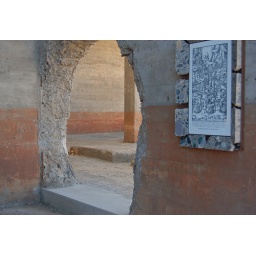
The Shasta Dam Required enough concrete to building a 3' wide sidewalk around the Earth at the equator.